Rhodes of Africa

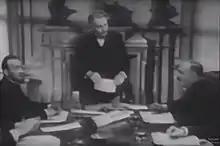
Rhodes talking to the employees the British South African Company

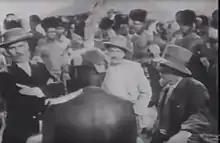
Rhodes talking to Lobengula

Some people were complaining to Kruger, telling him that he called people from all over the world to come and develop his country, and in response to his outcry they came. All of Johannesburg was built from their own money, but his laws give them fewer rights. The police only protects only the Boers and not them. Their fields were attacked by an epidemic, and they couldn't save their crops because according to Kruger, an epidemic in those fields is a punishment from the sky. Paul Kruger refuses to listen to them, so they decide to take a train south, to Cape Town, to Rhodes. At first, they told that they cannot say one thing in Southern Africa that Rhodes did not improve and they ask him, as Cape Colony's prime minister, and the director of the British South African company, and ask him to send troops to protect them. They say they will get rights and freedom, and that Rhodes will get a united South Africa. He collapses, and his doctors bring him to rest, telling people from Transvaal that soon he will be fine and that he can talk to them. At the house of the Transvaal president, some people came over him and said they refused to come out before he realized what was really going on. He says they stopped a truck full of oil tanks – all the containers were full of ammunition. They are trying to get him to give the signal, to start fighting, and he says they should be given time.